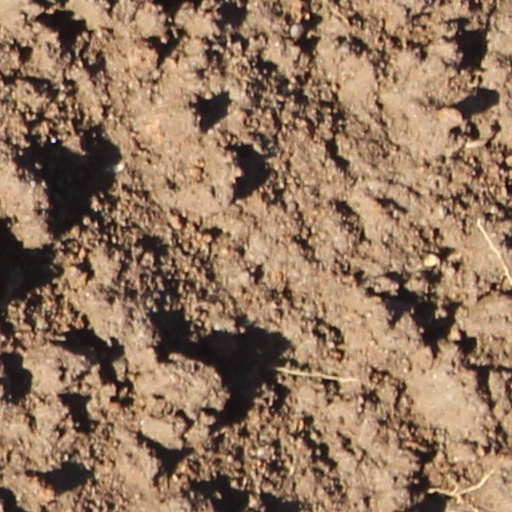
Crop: wheat